Energy in Norway

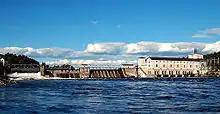
The Rånåsfoss power station (98MW) on the Glomma River. Norway's 1,166 hydroelectric generating stations provide between 98% and 99% of the country's power supply.

Electricity generation in Norway is almost entirely from hydroelectric power plants. Of the total production in 2005 of 137.8 TWh, 136 TWh was from hydroelectric plants, 0.86 TWh was from thermal power, and 0.5 TWh was wind generated. In 2005 the total consumption was 125.8 TWh.